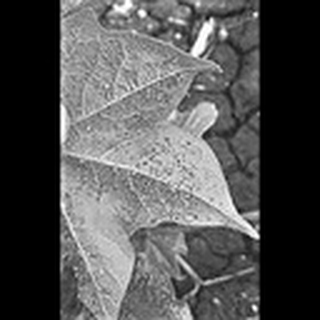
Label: cotton_aphids